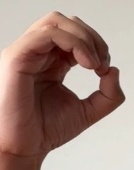
ASL sign: O